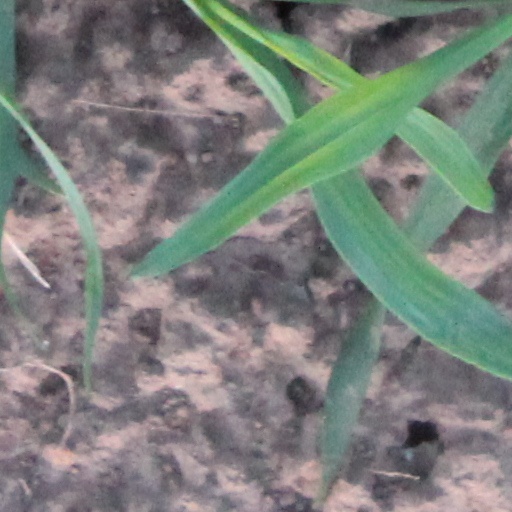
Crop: wheat